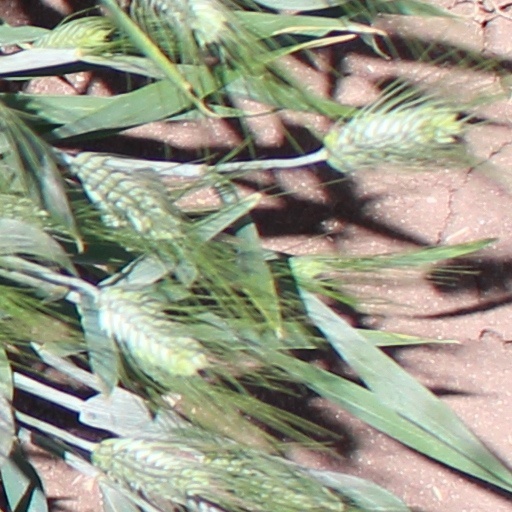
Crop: wheat